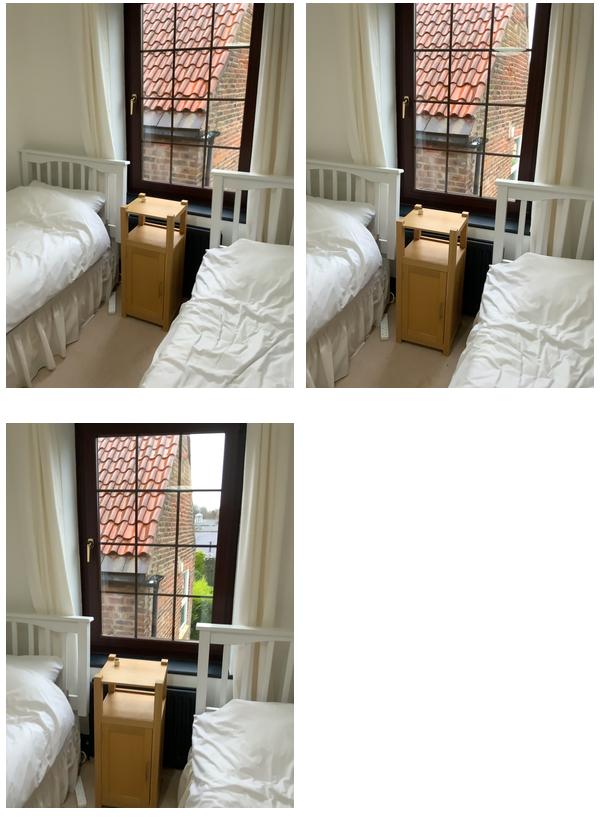Task instruction: Open the kitchen cabinet.
Answer: {"task_instruction": "Open the kitchen cabinet.", "nodes": ["knob", "kitchen cabinet"], "edges": [{"functional_relationship": "openorclose", "object1": "knob", "object2": "kitchen cabinet", "spatial_relations": ["higher_than", "close"], "is_touching": true}], "action_type": "pull", "function_type": "open_close_control"}